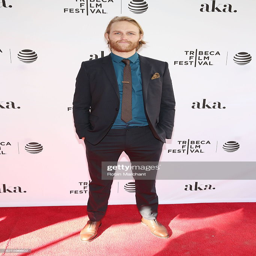
actor attends the premiere during festival .